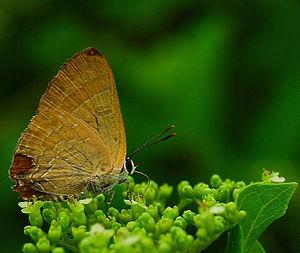
Deudorix epijarbas est un insecte lépidoptère de la famille des Lycaenidae de la sous-famille des Theclinae et du genre Deudorix.